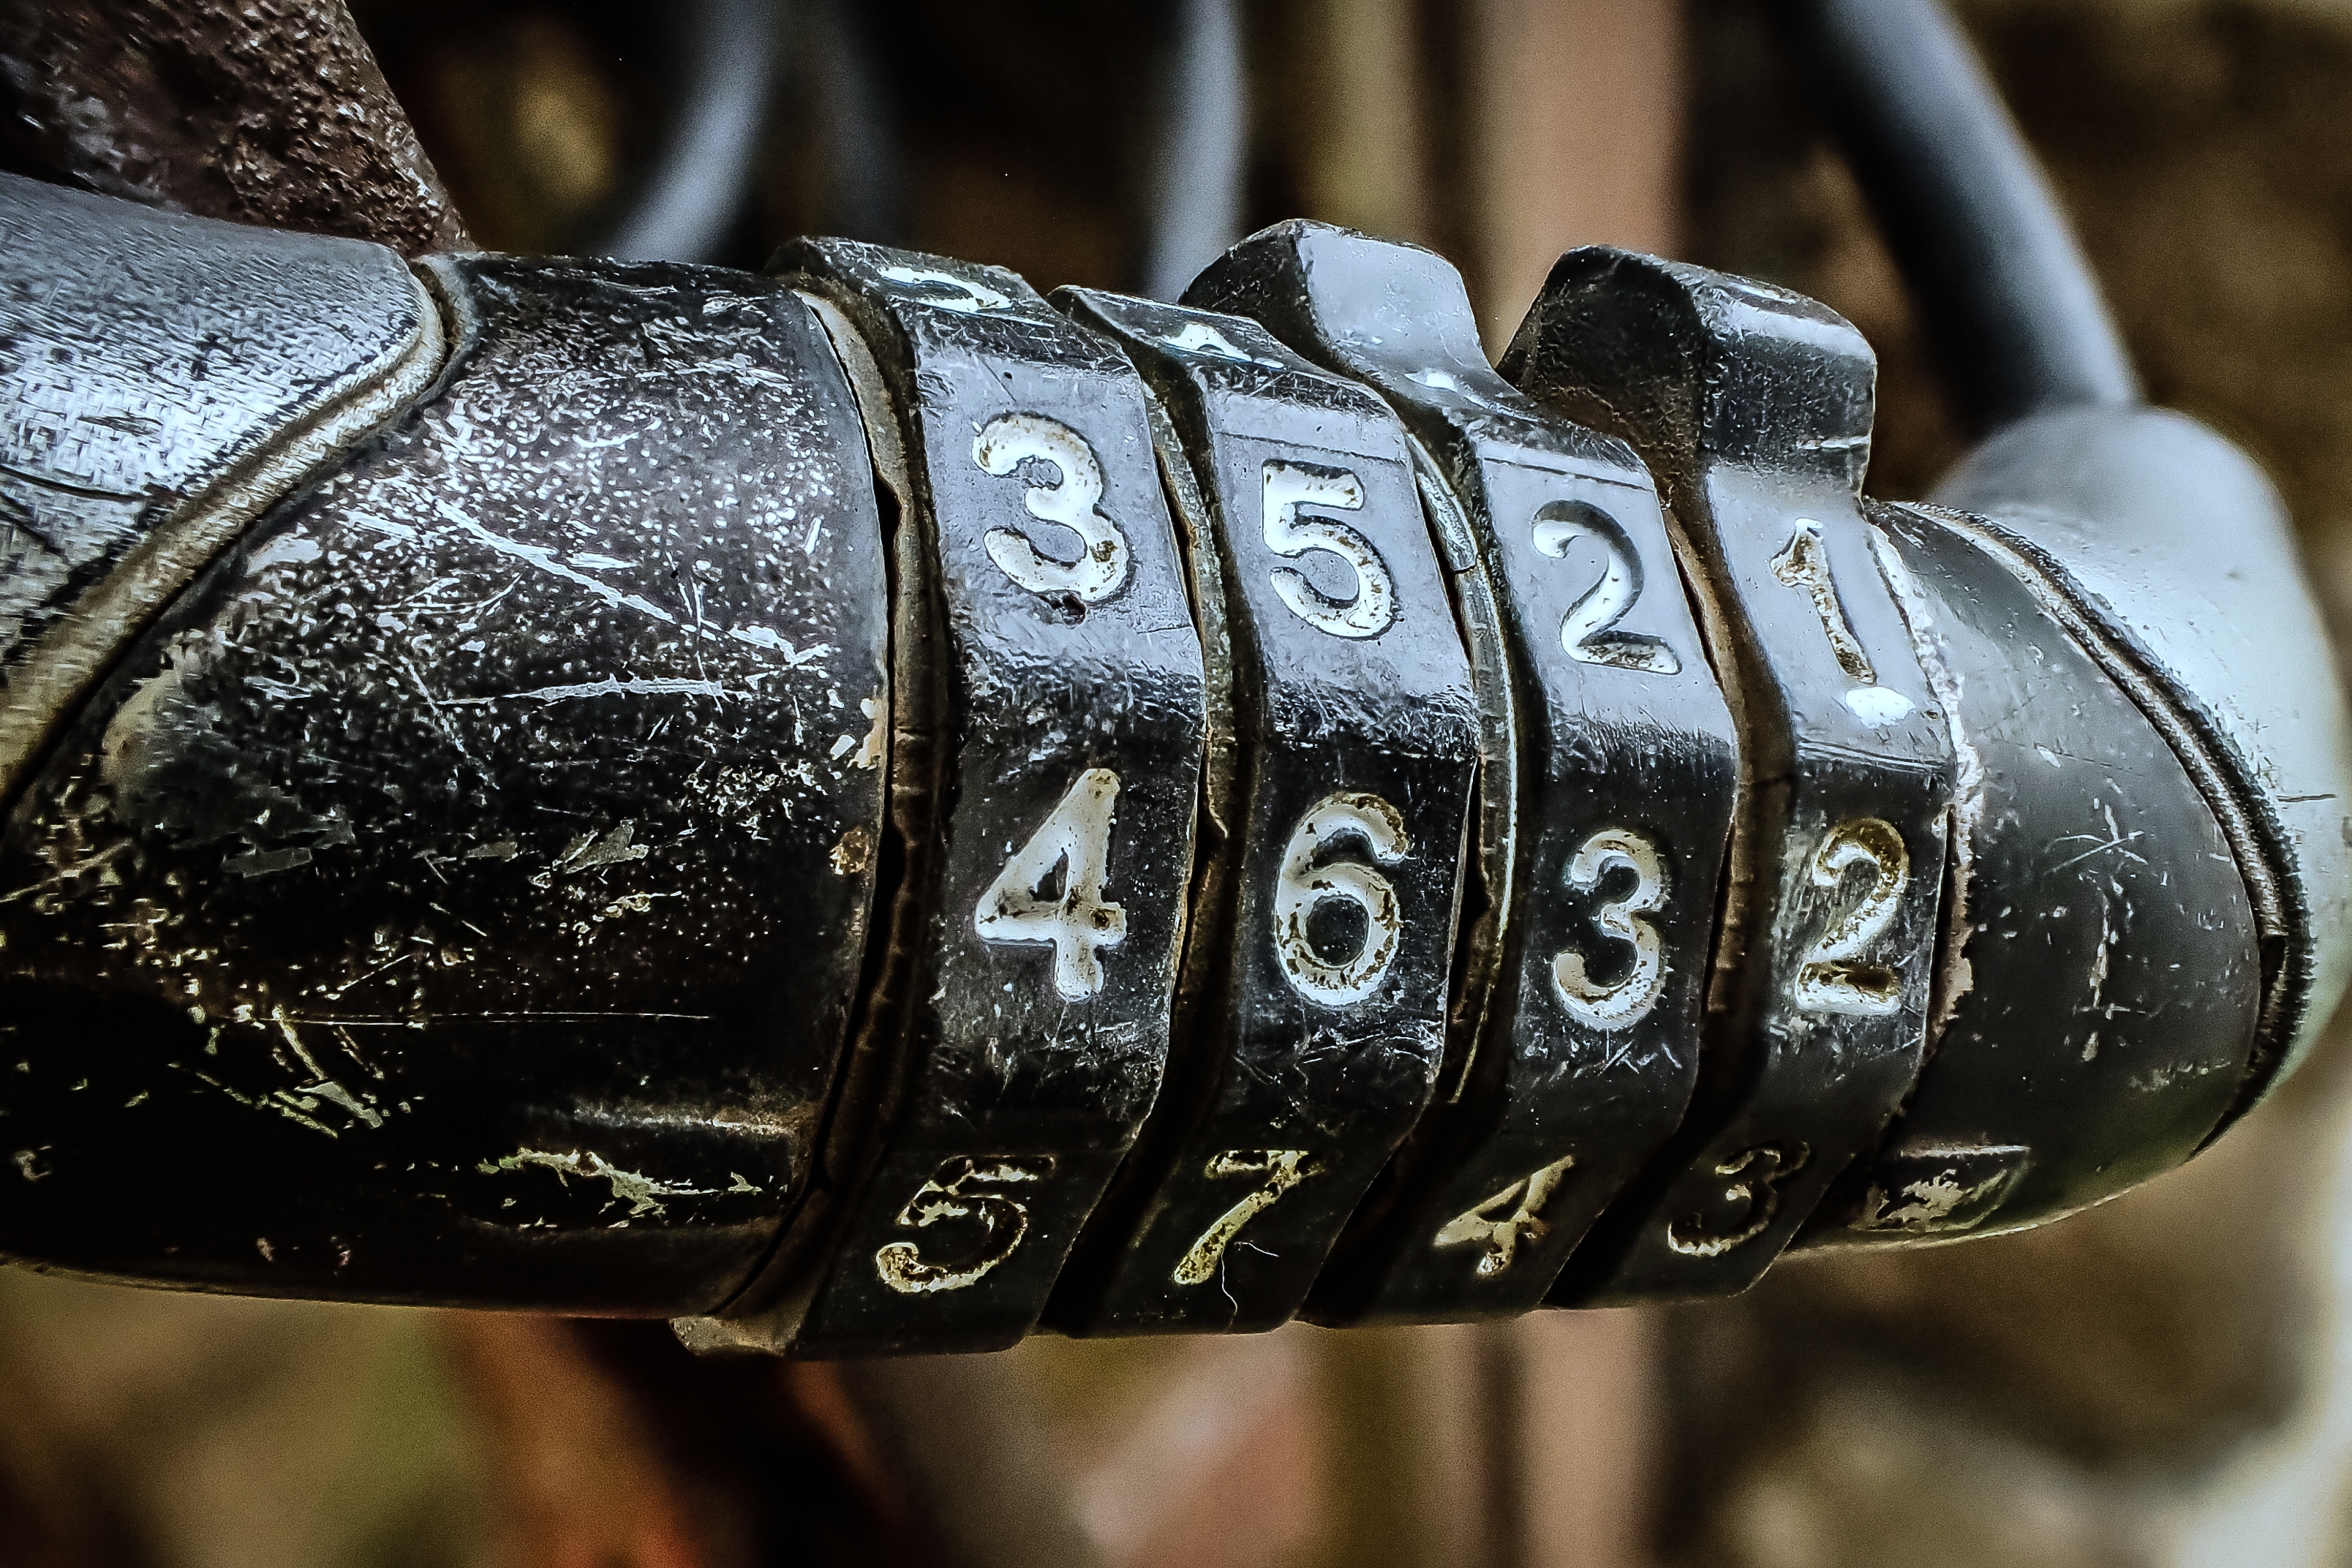
photography, bicycle, vehicle, metal, black, material, tire, close up, olympus, iron, macromondays, hmm, tg4, combinationlock, macro photography, single lens reflex camera, automotive tire